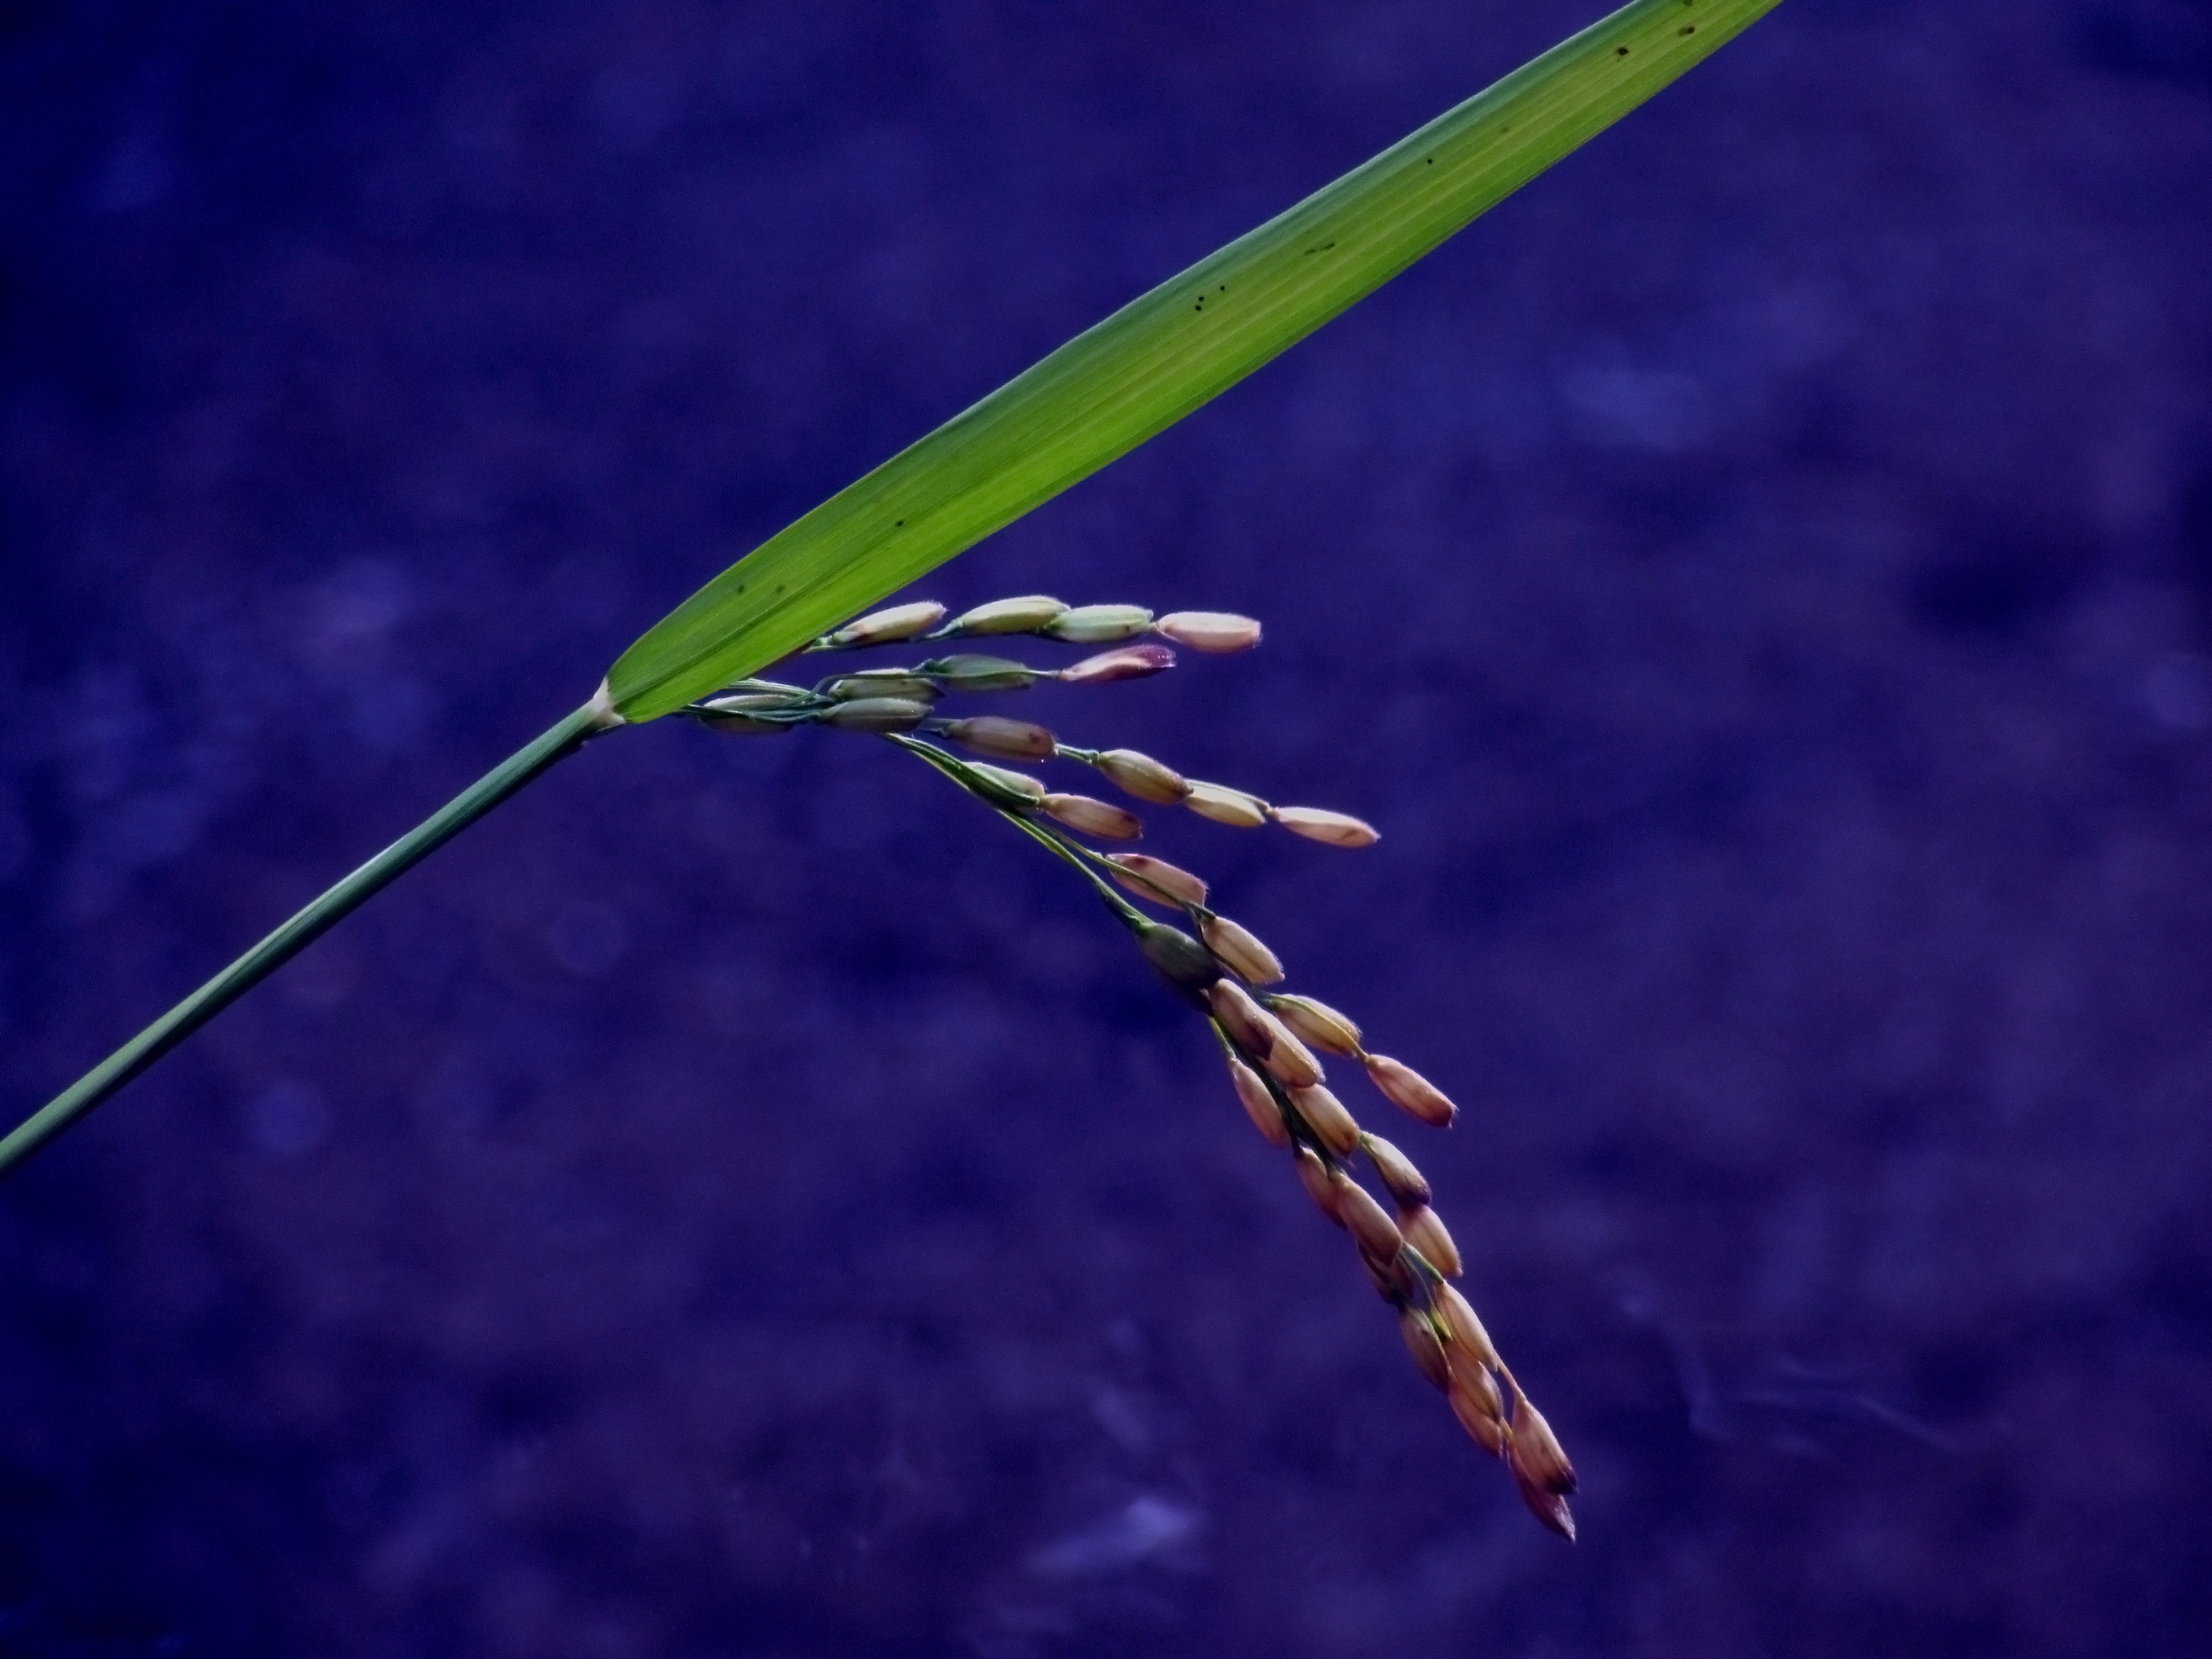
nature, grass, branch, plant, leaf, flower, food, green, harvest, crop, insect, natural, asia, blue, agriculture, flora, close up, india, macro photography, paddy, grass family, plant stem